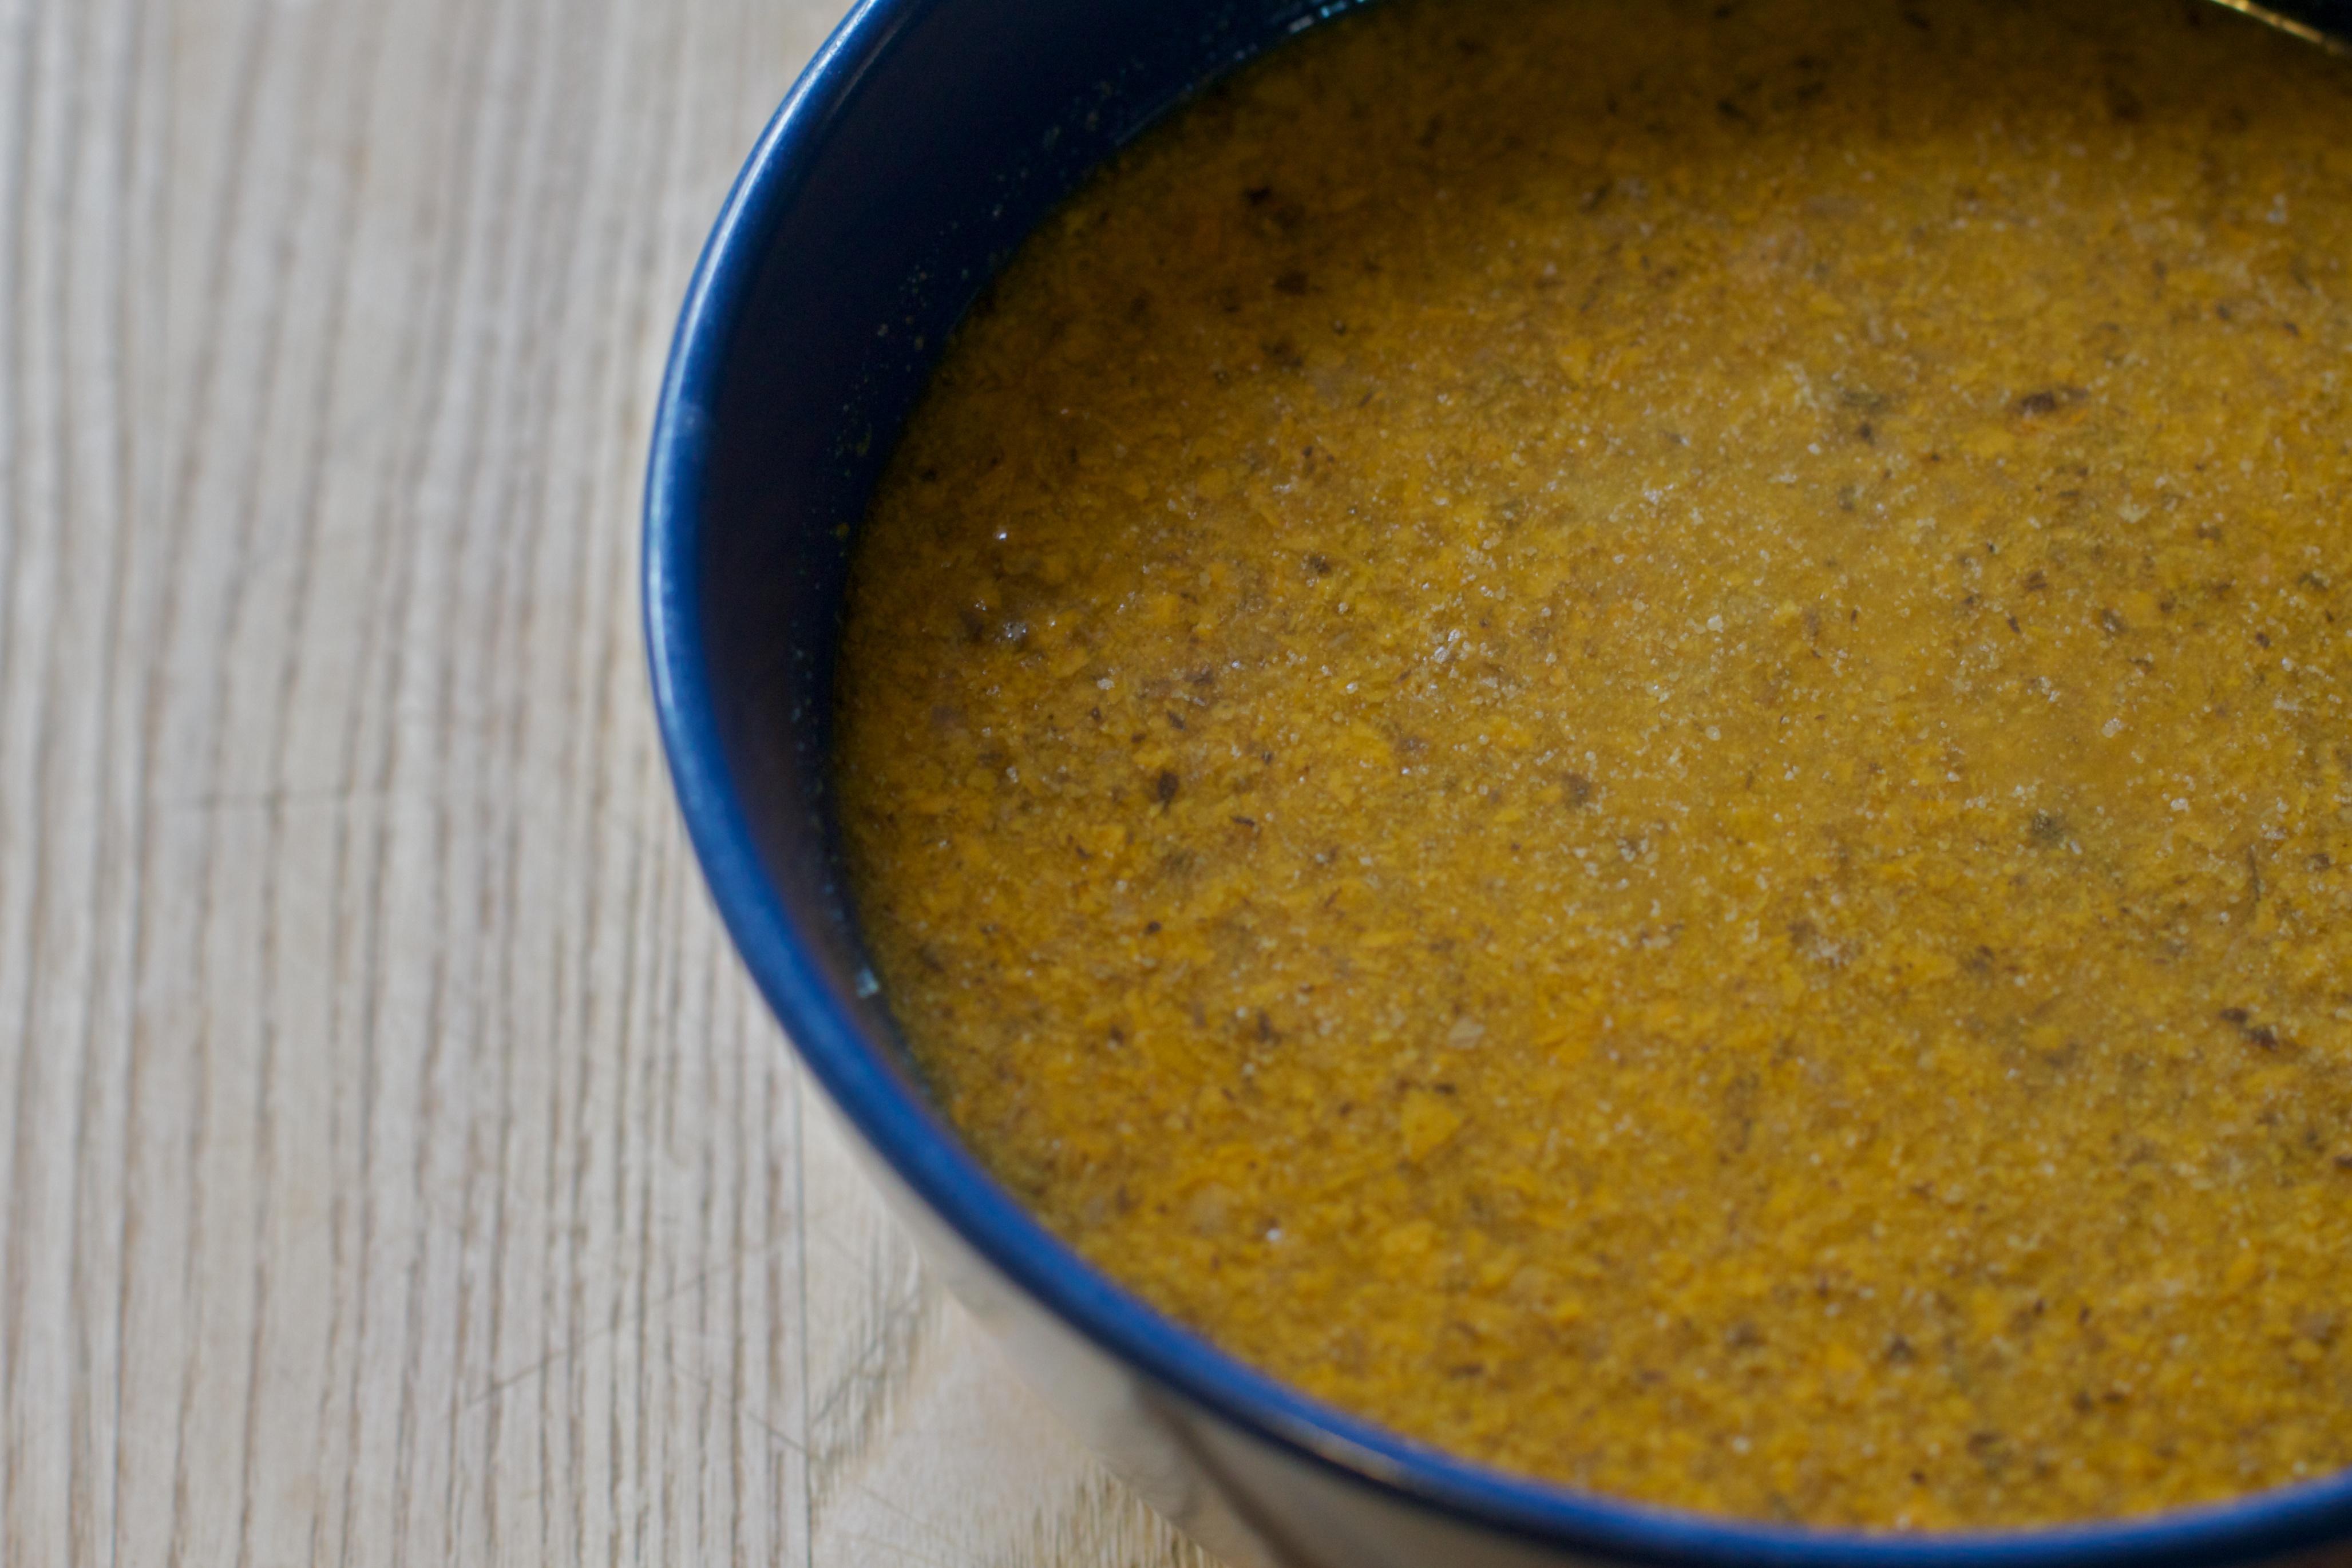
plant, dish, food, produce, vegetable, cuisine, soup, dailyshoot, curry, flowering plant, land plant, tarhana, curry powder